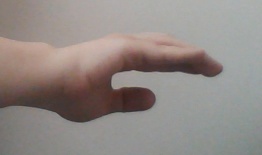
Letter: jeem